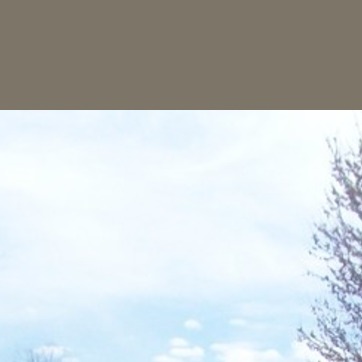
Material: sky